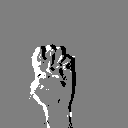
ASL letter: e